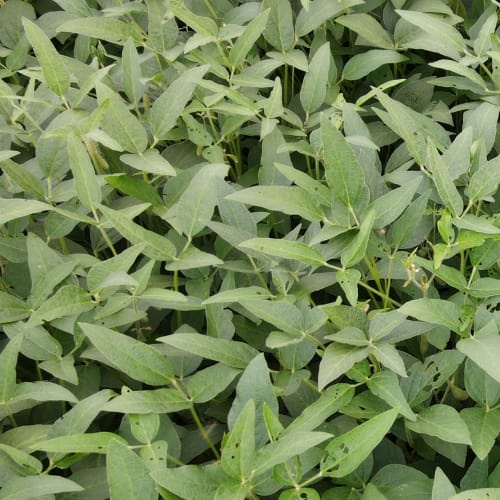
Label: Diabrotica_speciosa